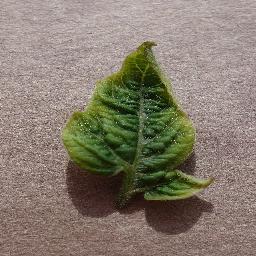
Label: Tomato___Tomato_Yellow_Leaf_Curl_Virus